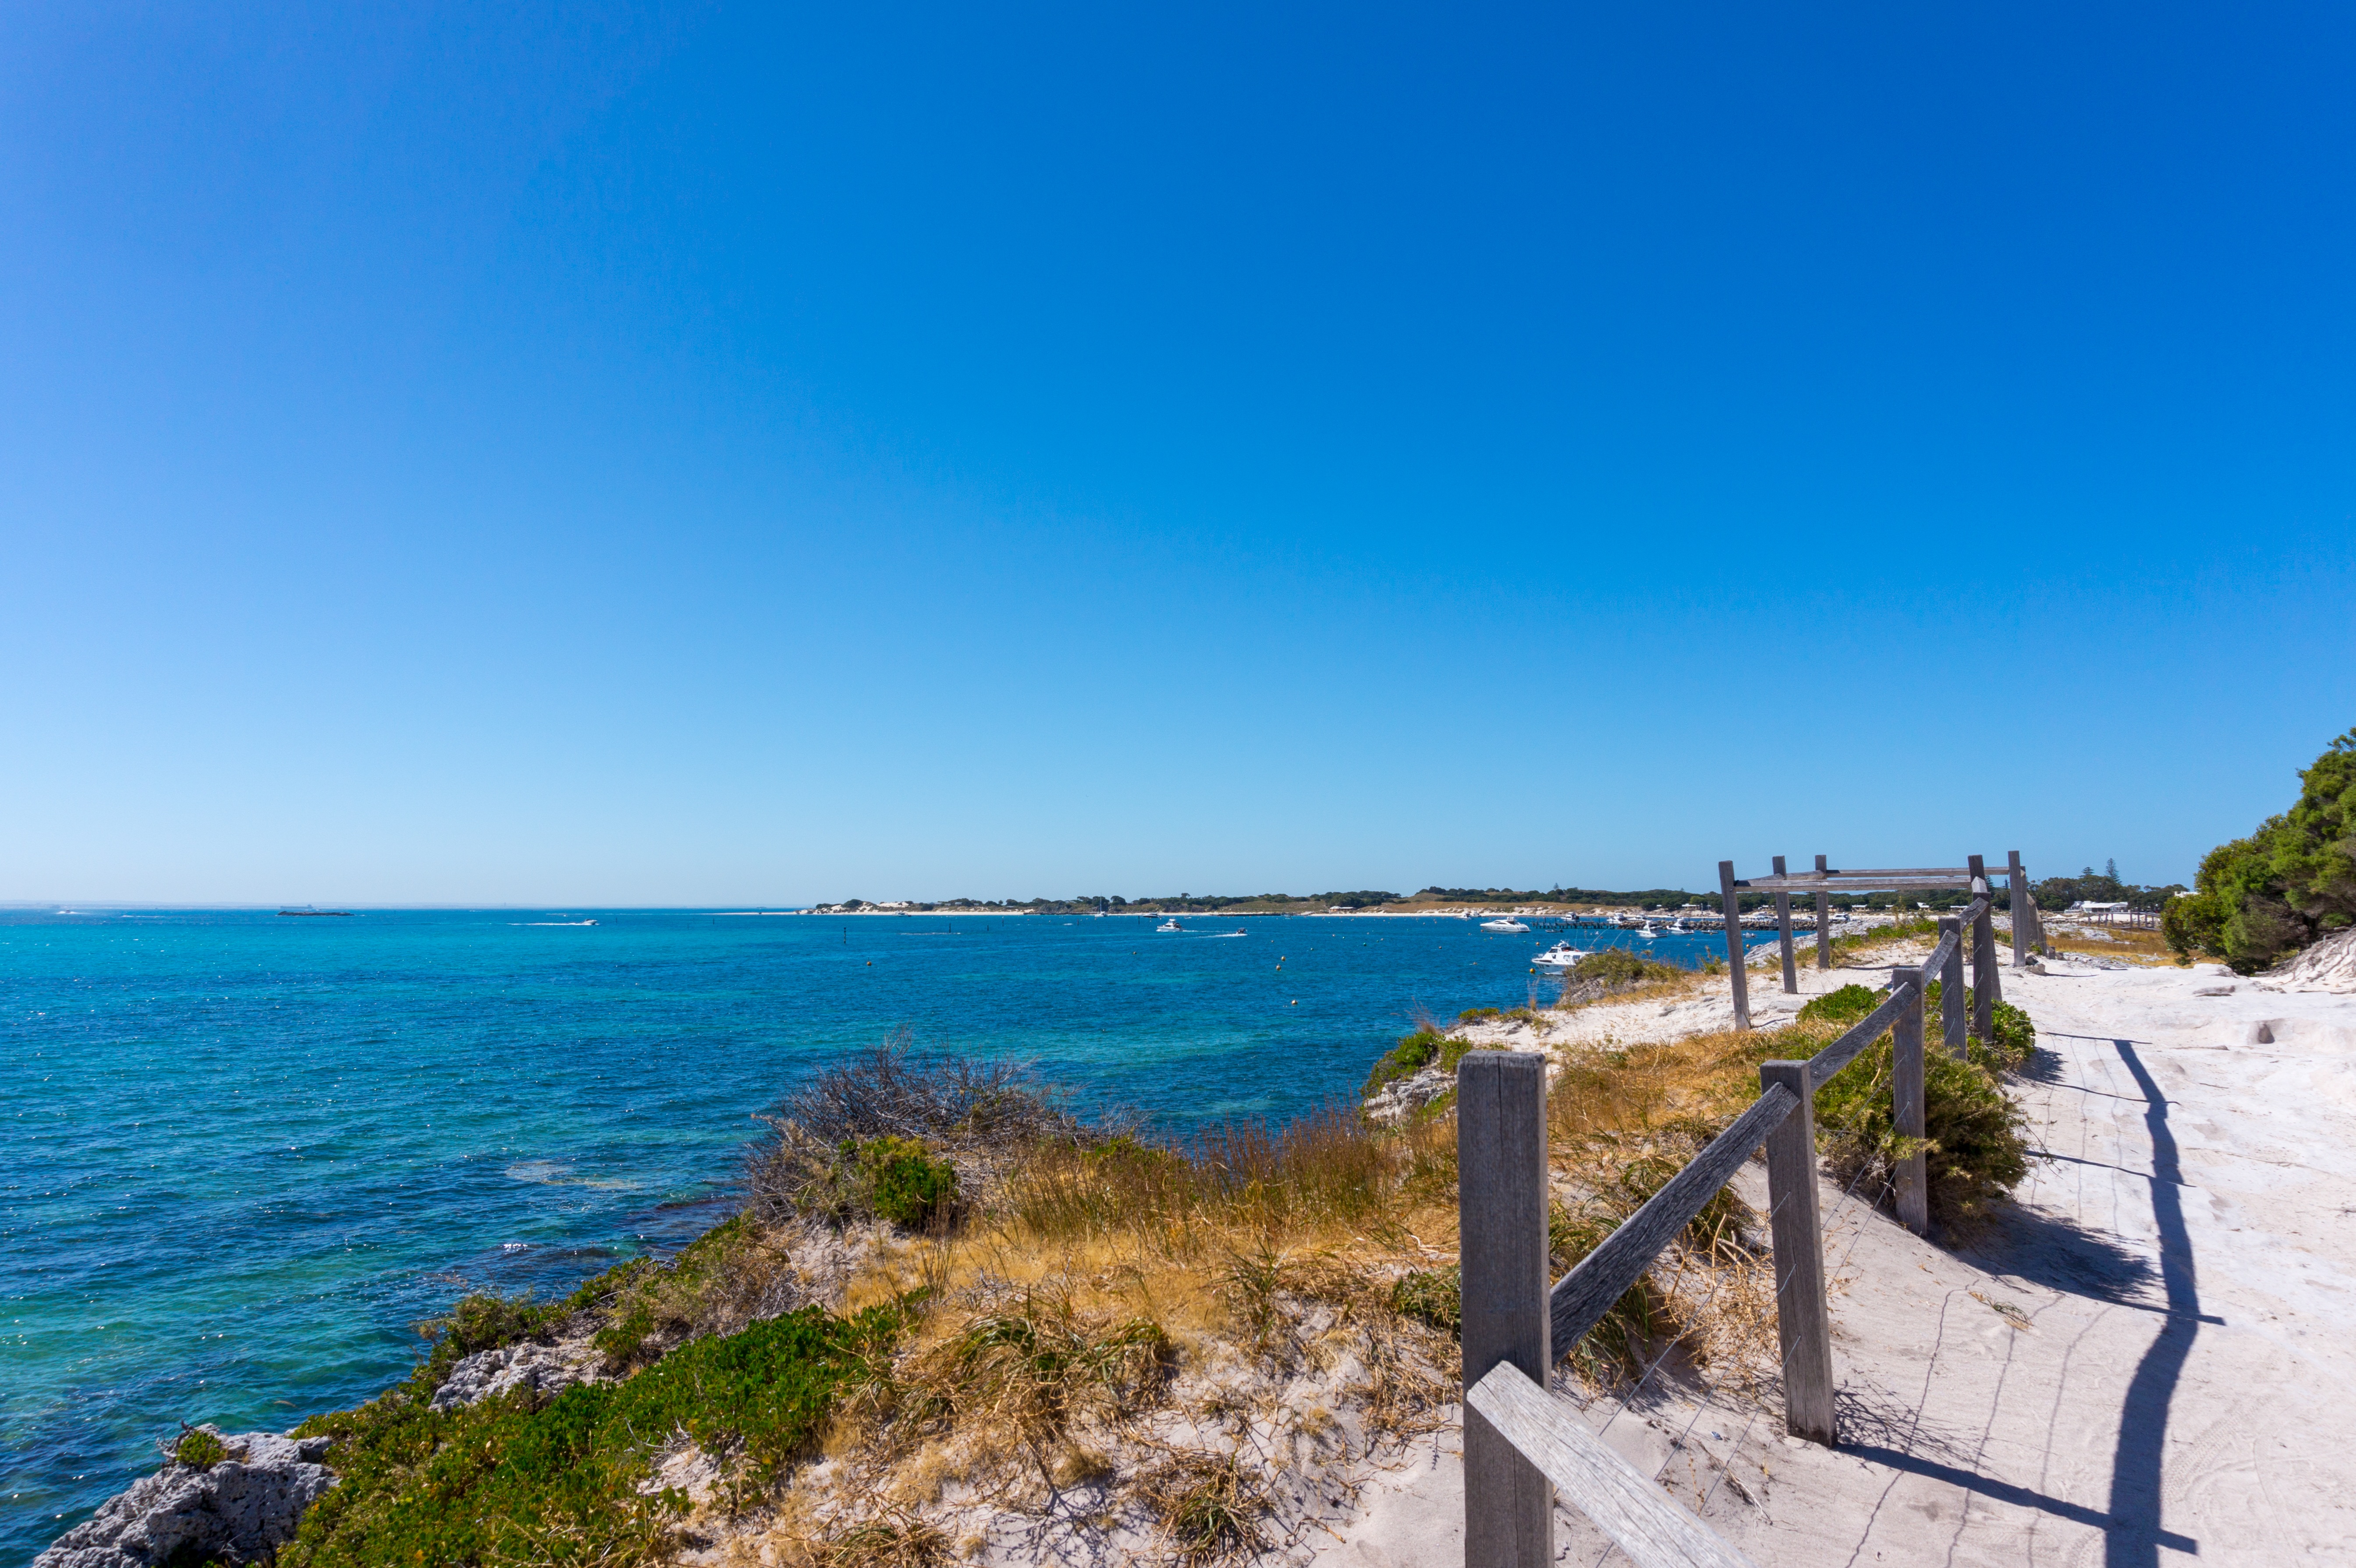
beach, landscape, sea, coast, nature, rock, ocean, horizon, fence, hiking, trail, shore, panorama, vacation, cliff, bush, cove, bay, island, iceland, terrain, body of water, australia, resort, viewpoint, away, booked, cape, wa, nature reserve, wooden posts, western australia, west australia, bushland, rottnest island, rottnest, wadjemup